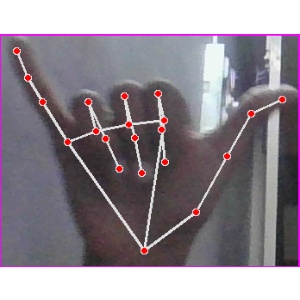
अक्षर: य